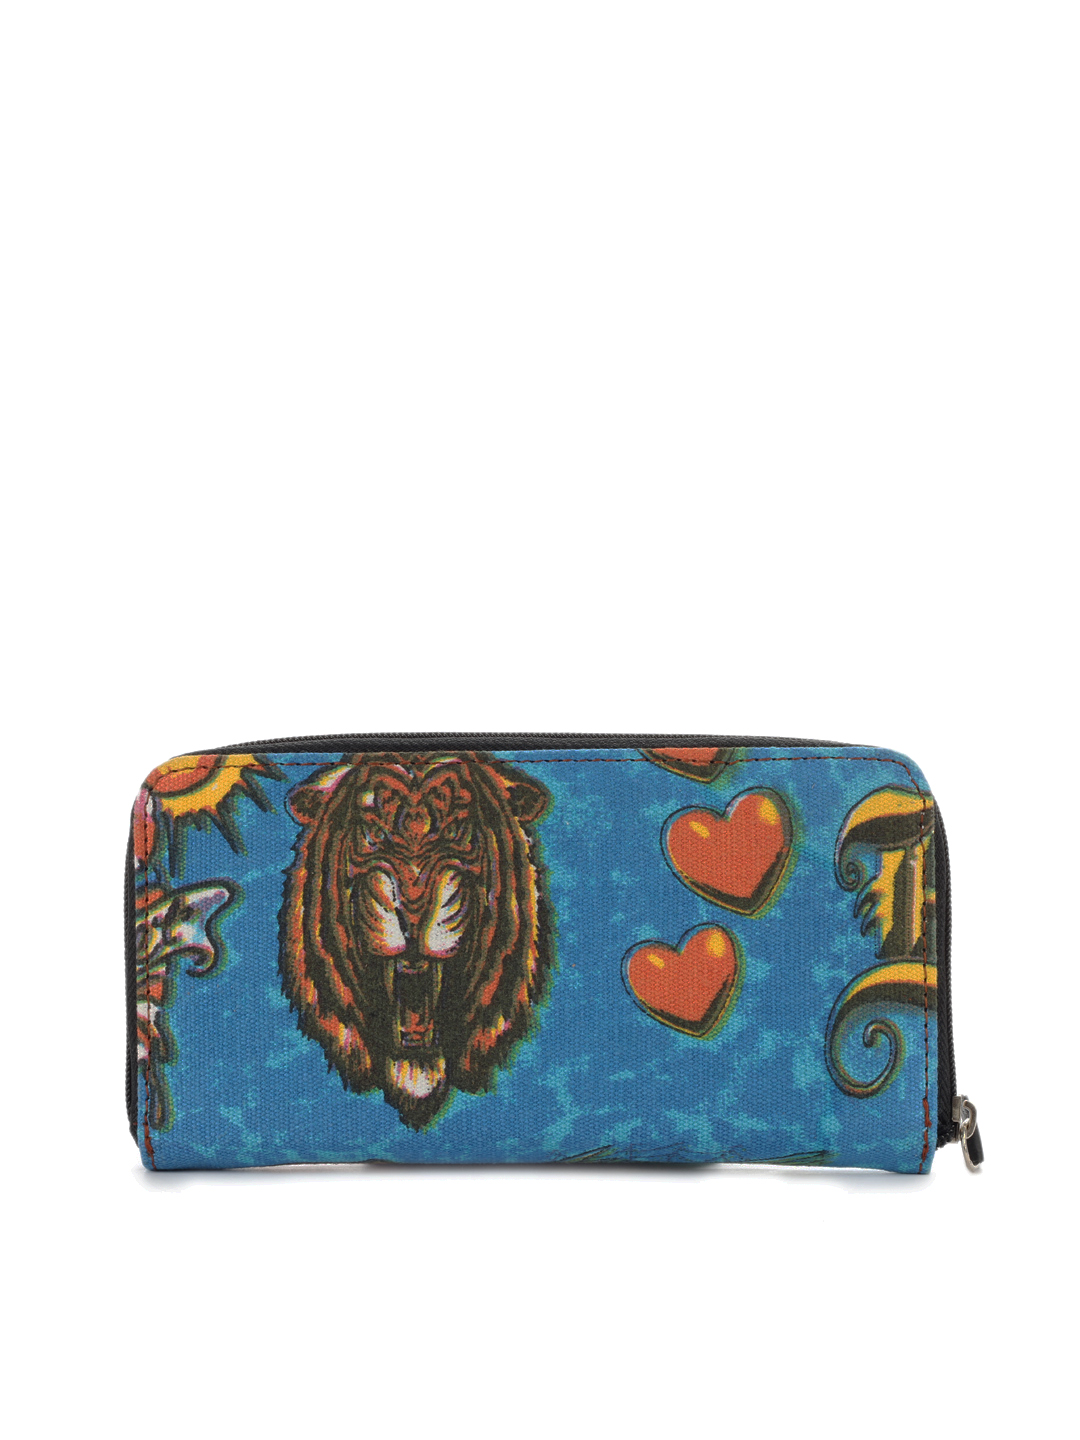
Spice Art Women Canvas Blue Wallet
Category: Accessories / Wallets / Wallets
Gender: Women
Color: Blue
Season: Winter 2015
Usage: Casual